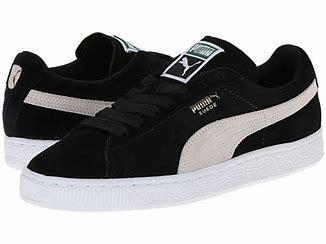
Brand: Puma
Model: Suede